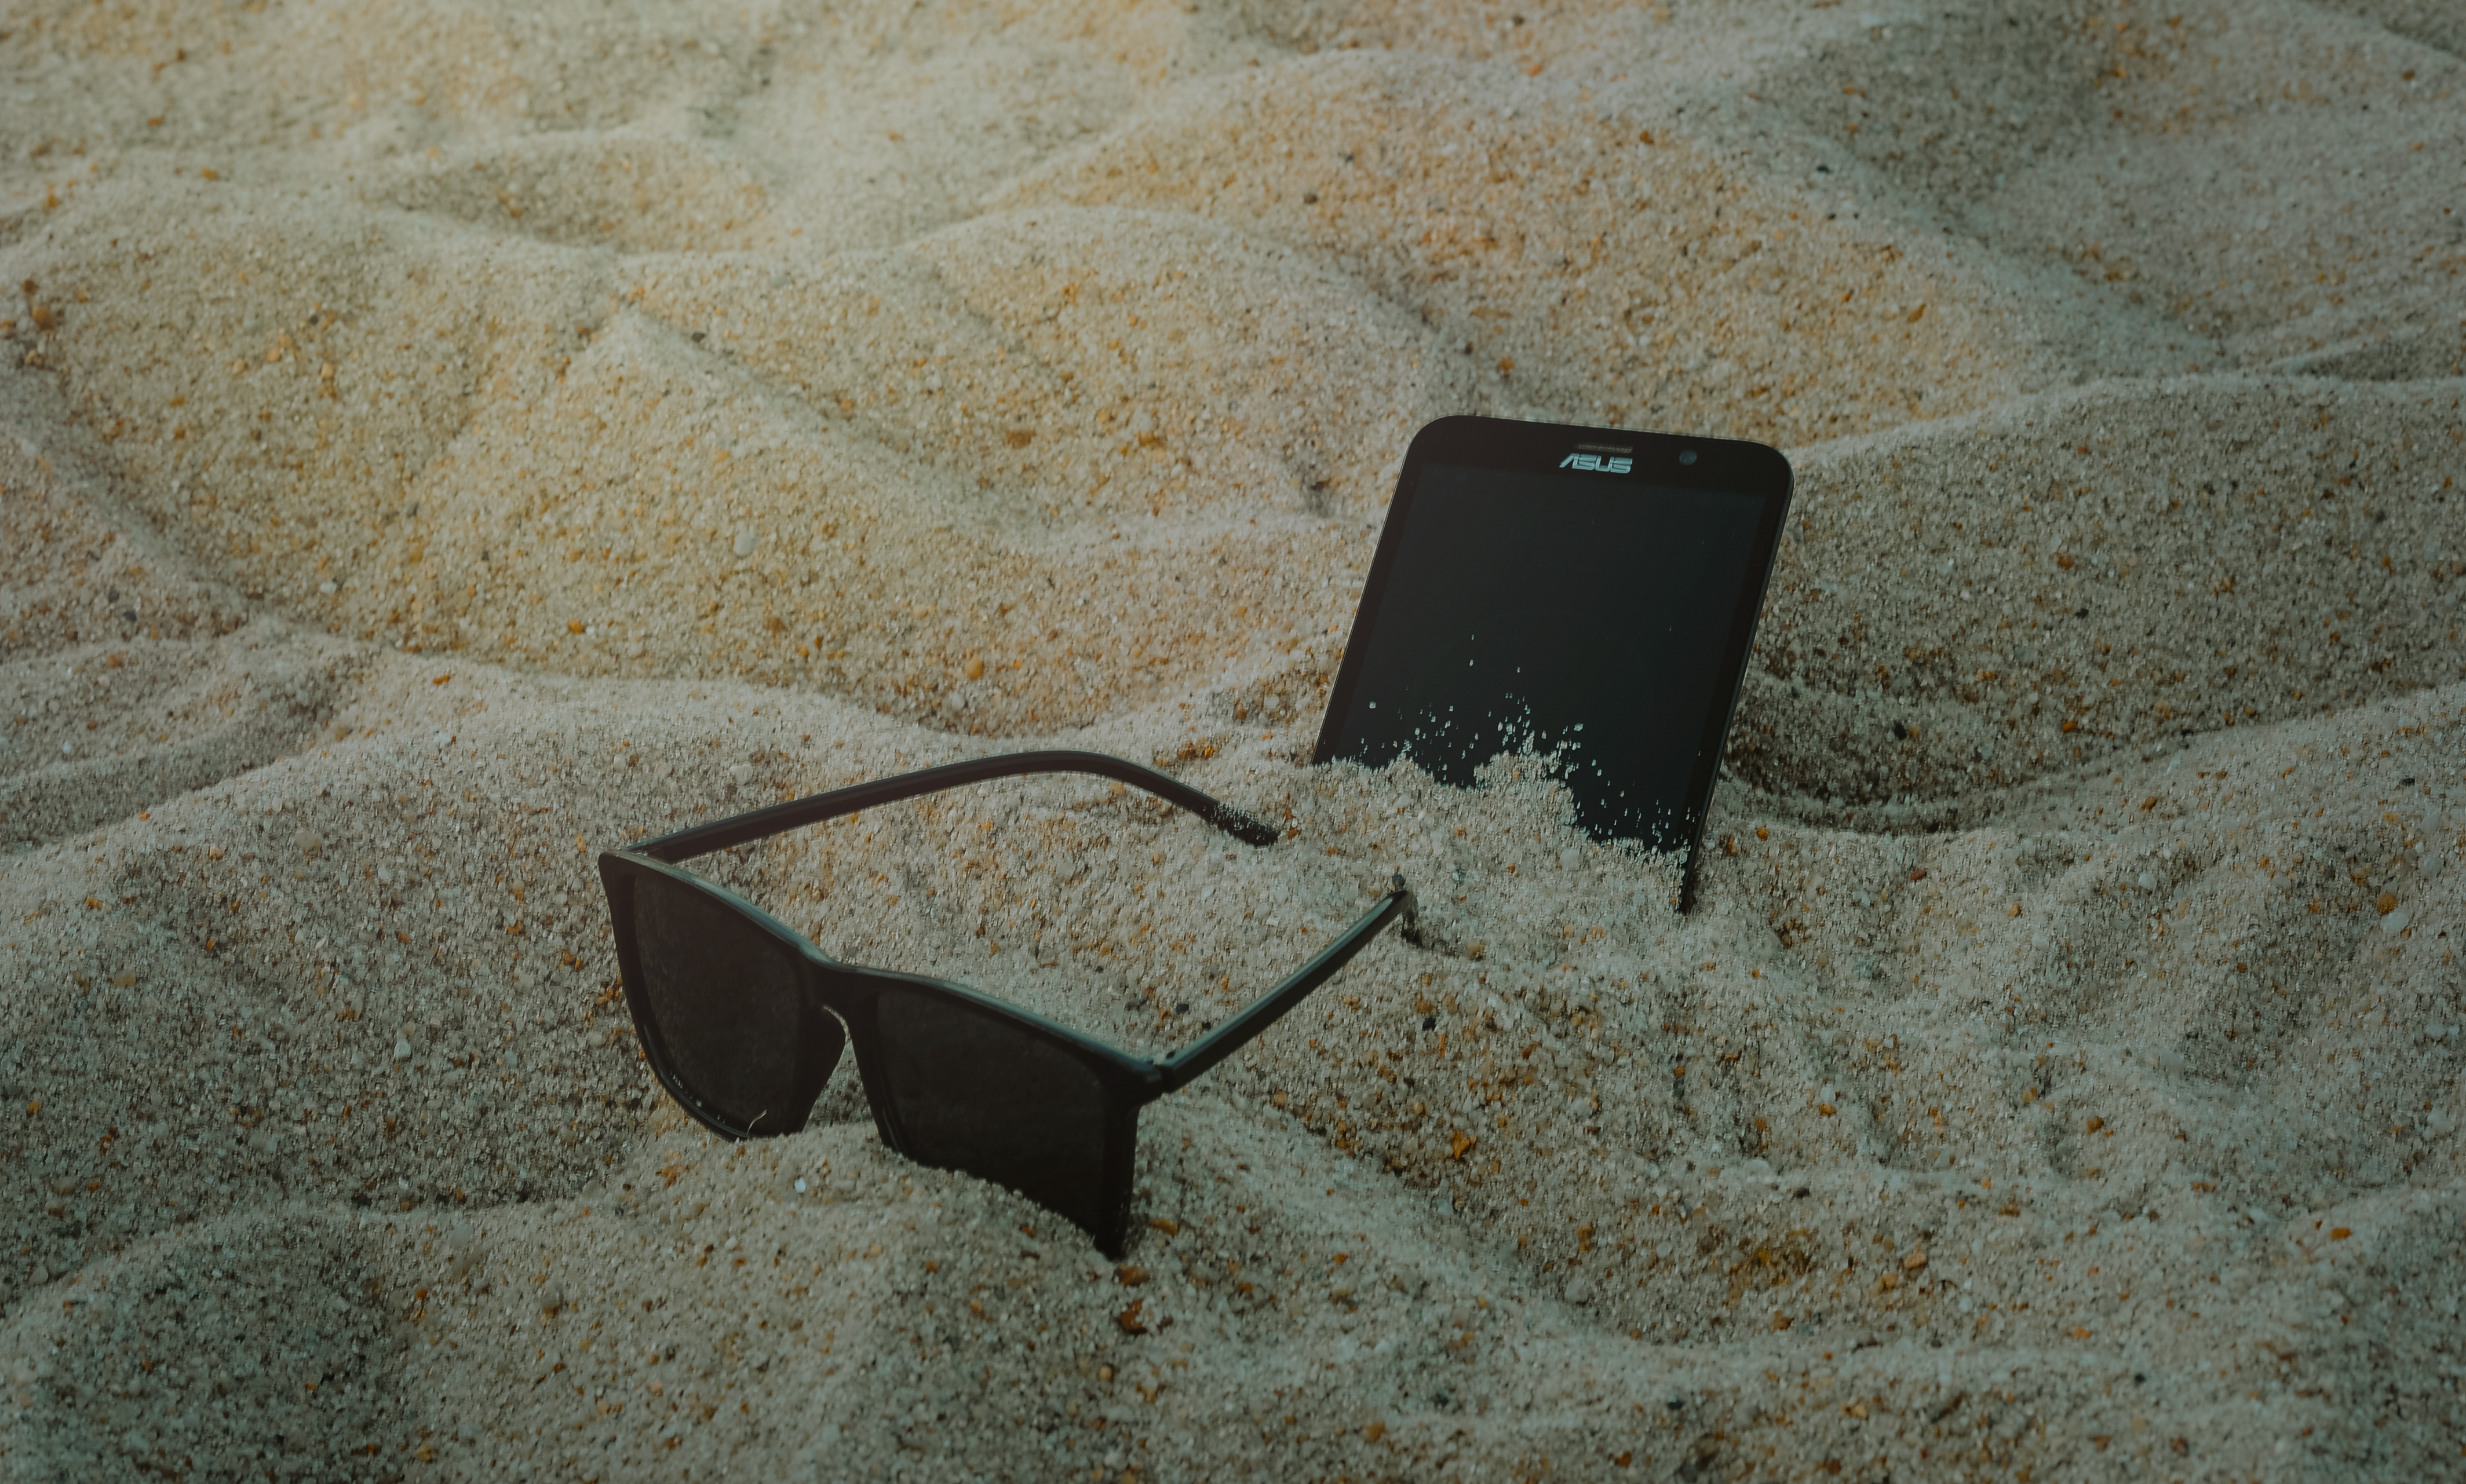
landscape, blur, cellphone, close up, focus, mobile phone, phone, sand, smartphone, sunglasses, eyewear, vision care